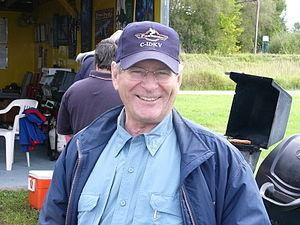
Saint-Albert est une municipalité du Québec située dans la municipalité régionale de comté d'Arthabaska et la région administrative Centre-du-Québec. Elle est nommée en l'honneur d'Albert le Grand.
Maurice Baril CMM, MSM, CD est un militaire canadien né le 22 septembre 1943 à Saint-Albert de Warwick.